The City That Never Sleeps (nickname)

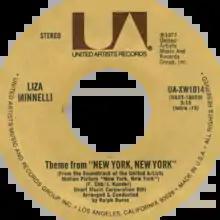
Vinyl release of "Theme from "New York, New York""

The City That Never Sleeps is a ubiquitously used nickname and advertising slogan for New York City. Photographer Jacob Riis describes The Bowery as "never sleeping" in his 1898 book "Out of Mulberry Street: Stories of Tenement Life in New York City". A newspaper article in Indiana's Fort Wayne Daily (6 September 1912) first nicknamed New York City as a whole as ""The city that never sleeps."". It has also been applied to several other cities around the world.